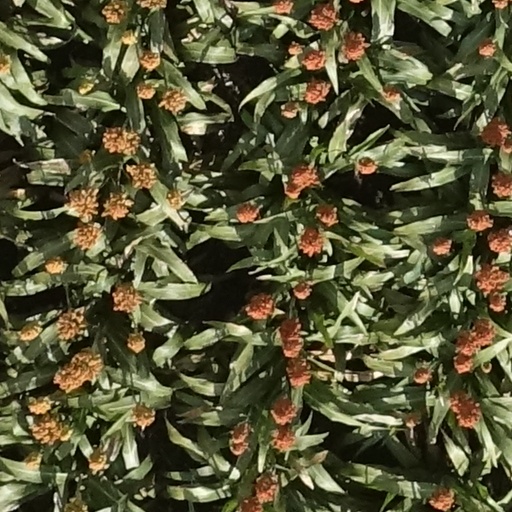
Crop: sorghum